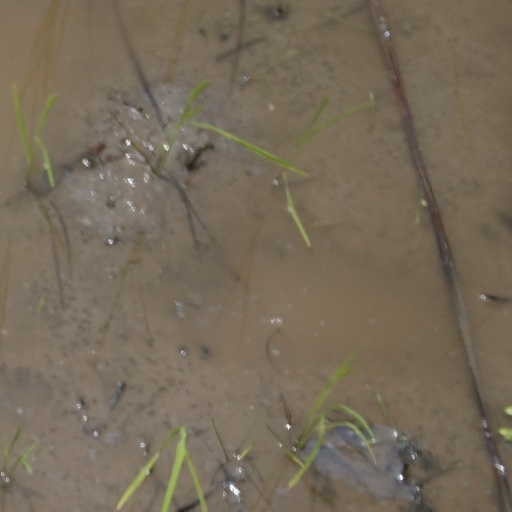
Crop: rice